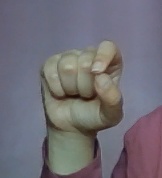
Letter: fa